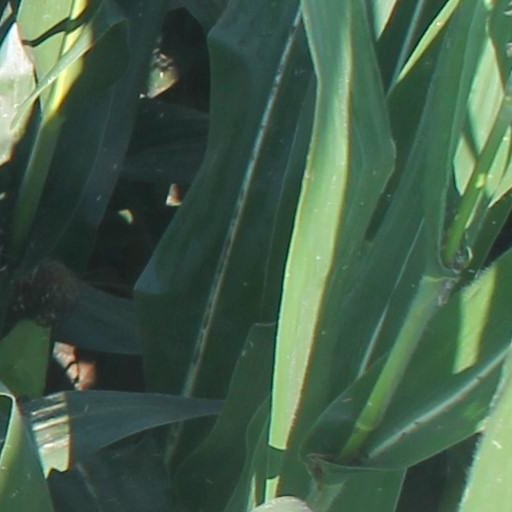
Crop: maize; corn